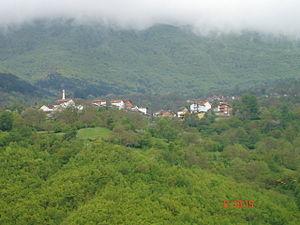
Mavrovo et Rostoucha est une municipalité de l'ouest de la République de Macédoine. Elle comptait 8 618 habitants en 2002 et fait 663,19 km².